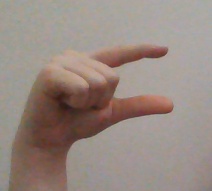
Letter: dal